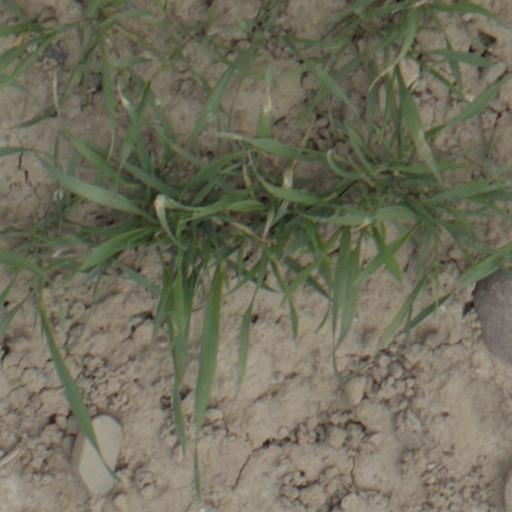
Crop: wheat